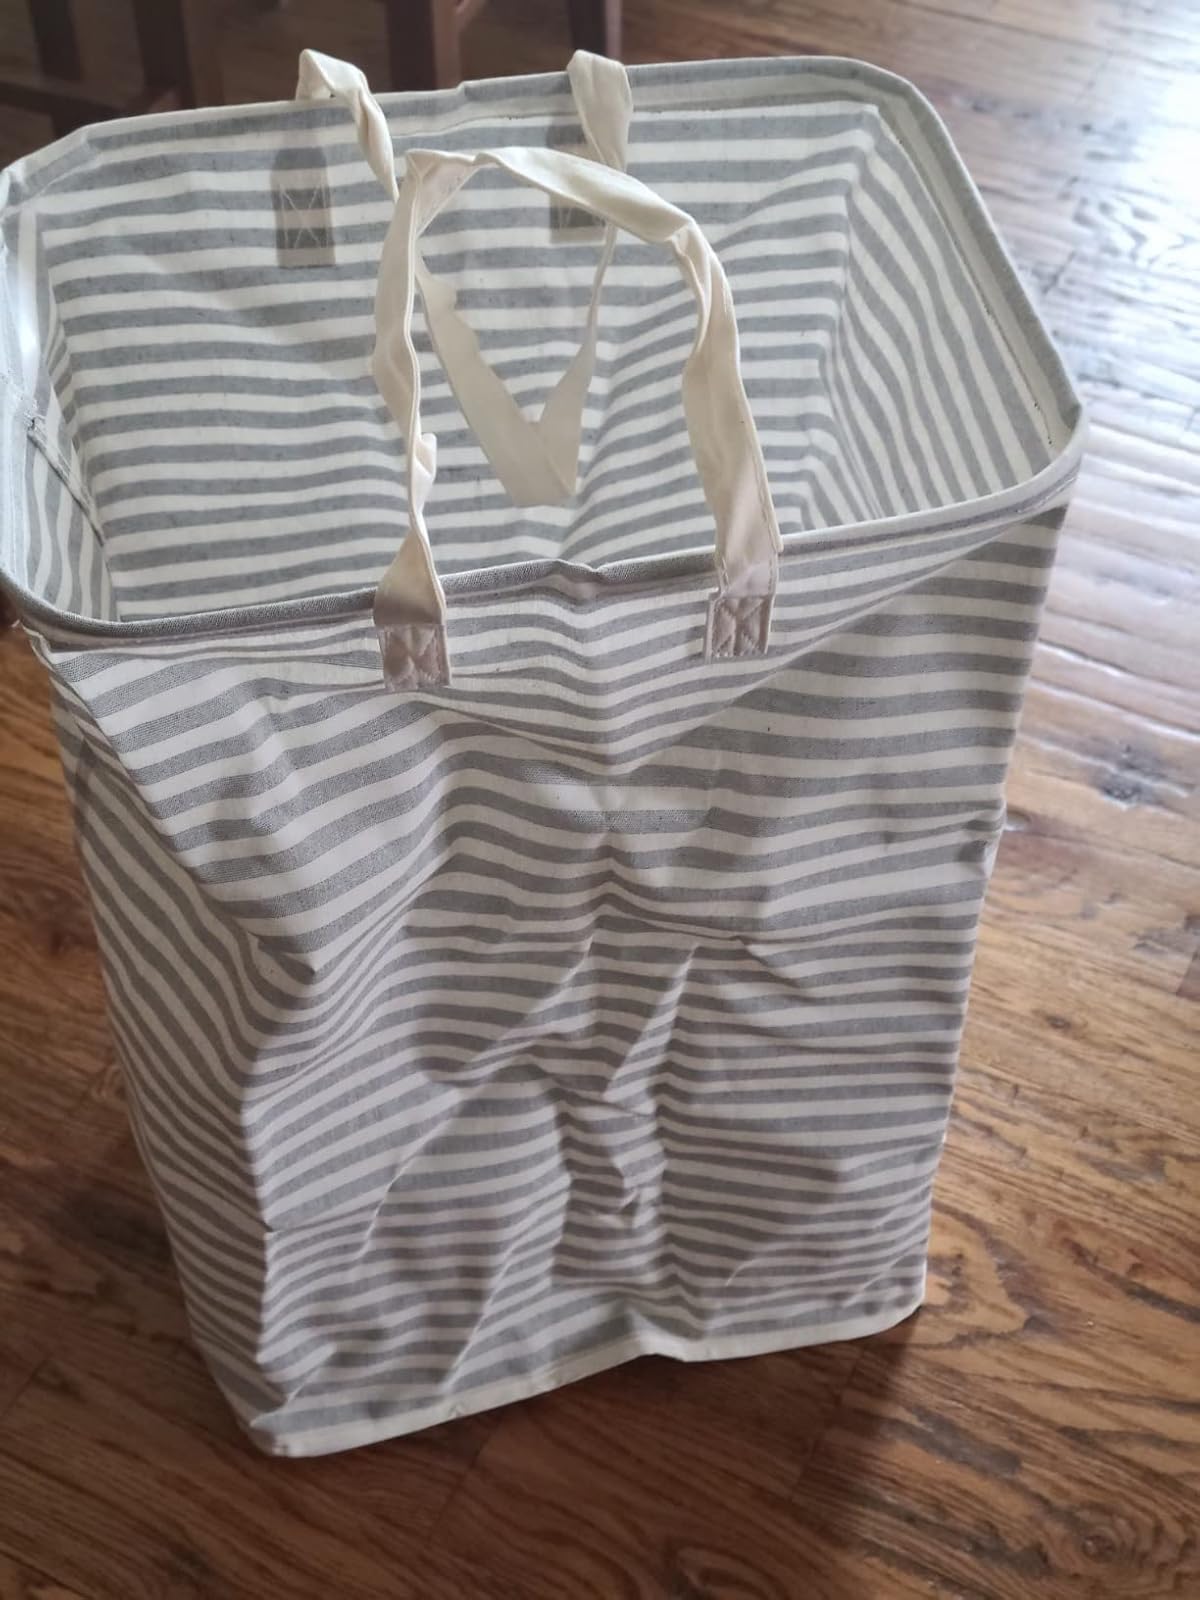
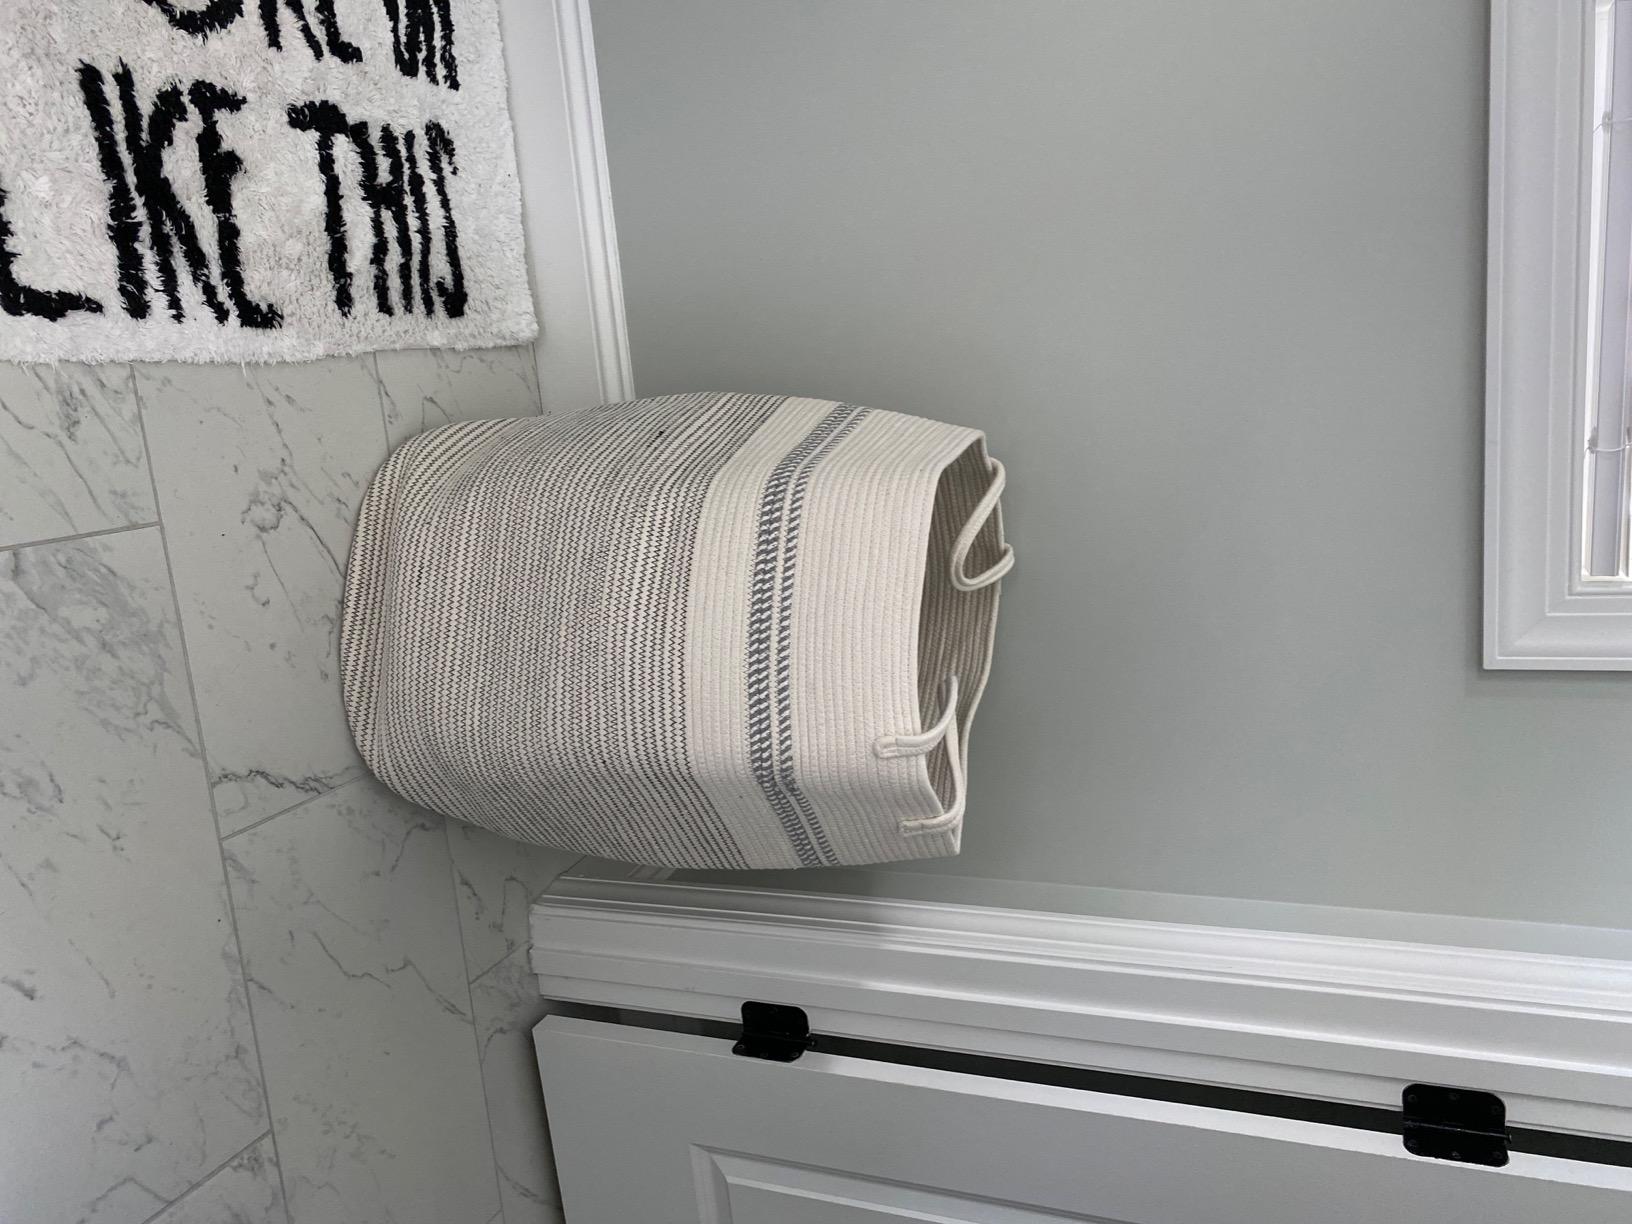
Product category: items_hamper
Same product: no